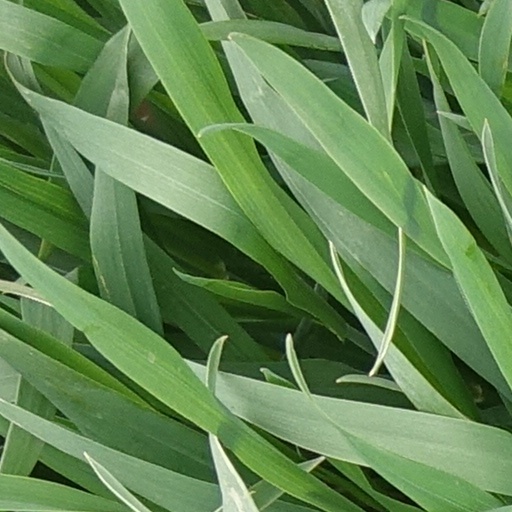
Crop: wheat